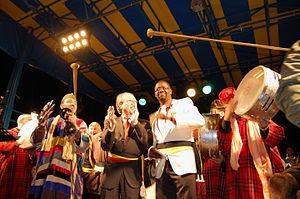
Frederik A.A. Willockx, né à Saint-Nicolas, le 2 septembre 1947 est un homme politique belge flamand du Parti socialiste flamand.